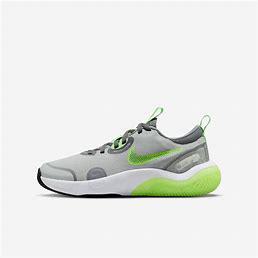
Brand: Nike
Model: Explor Next Nature